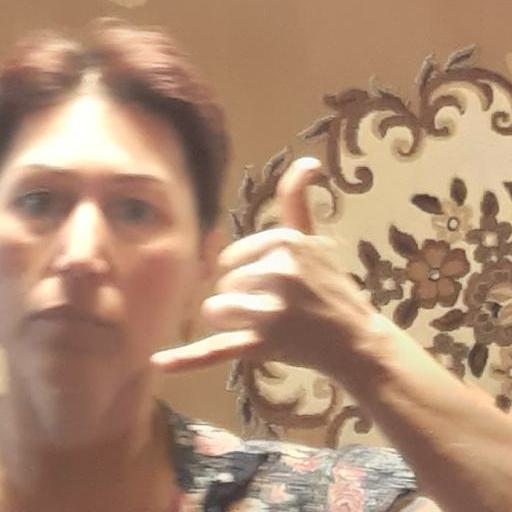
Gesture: call